Coldblow

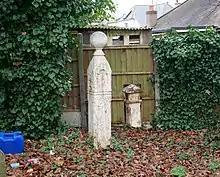
The Grade II listed, 19th-century coal tax post and iron pollard along Tile Kiln Road in Coldblow

The nearest National Rail station to Coldblow is Bexley.